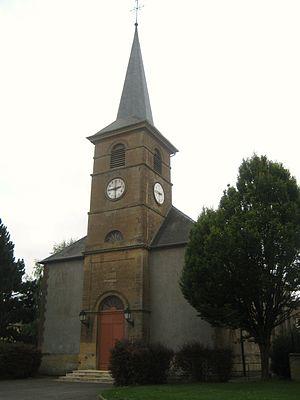
Eglise Saint-Jean de Havange